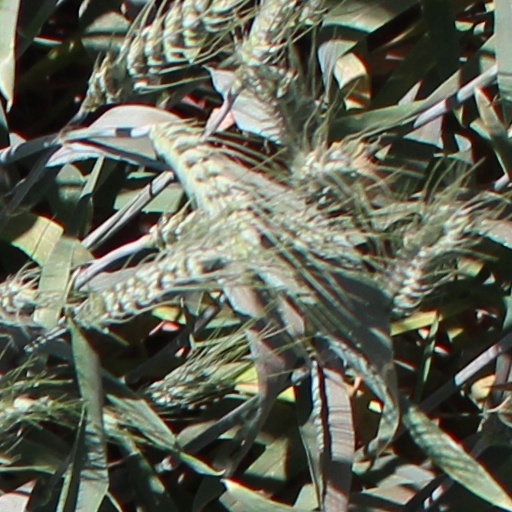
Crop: wheat